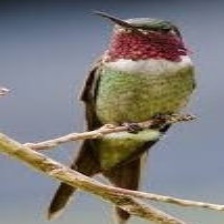
Species: AMETHYST WOODSTAR
Scientific name: CALLIPHLOX AMETHYSTINA
ImageNet parent category: hummingbird